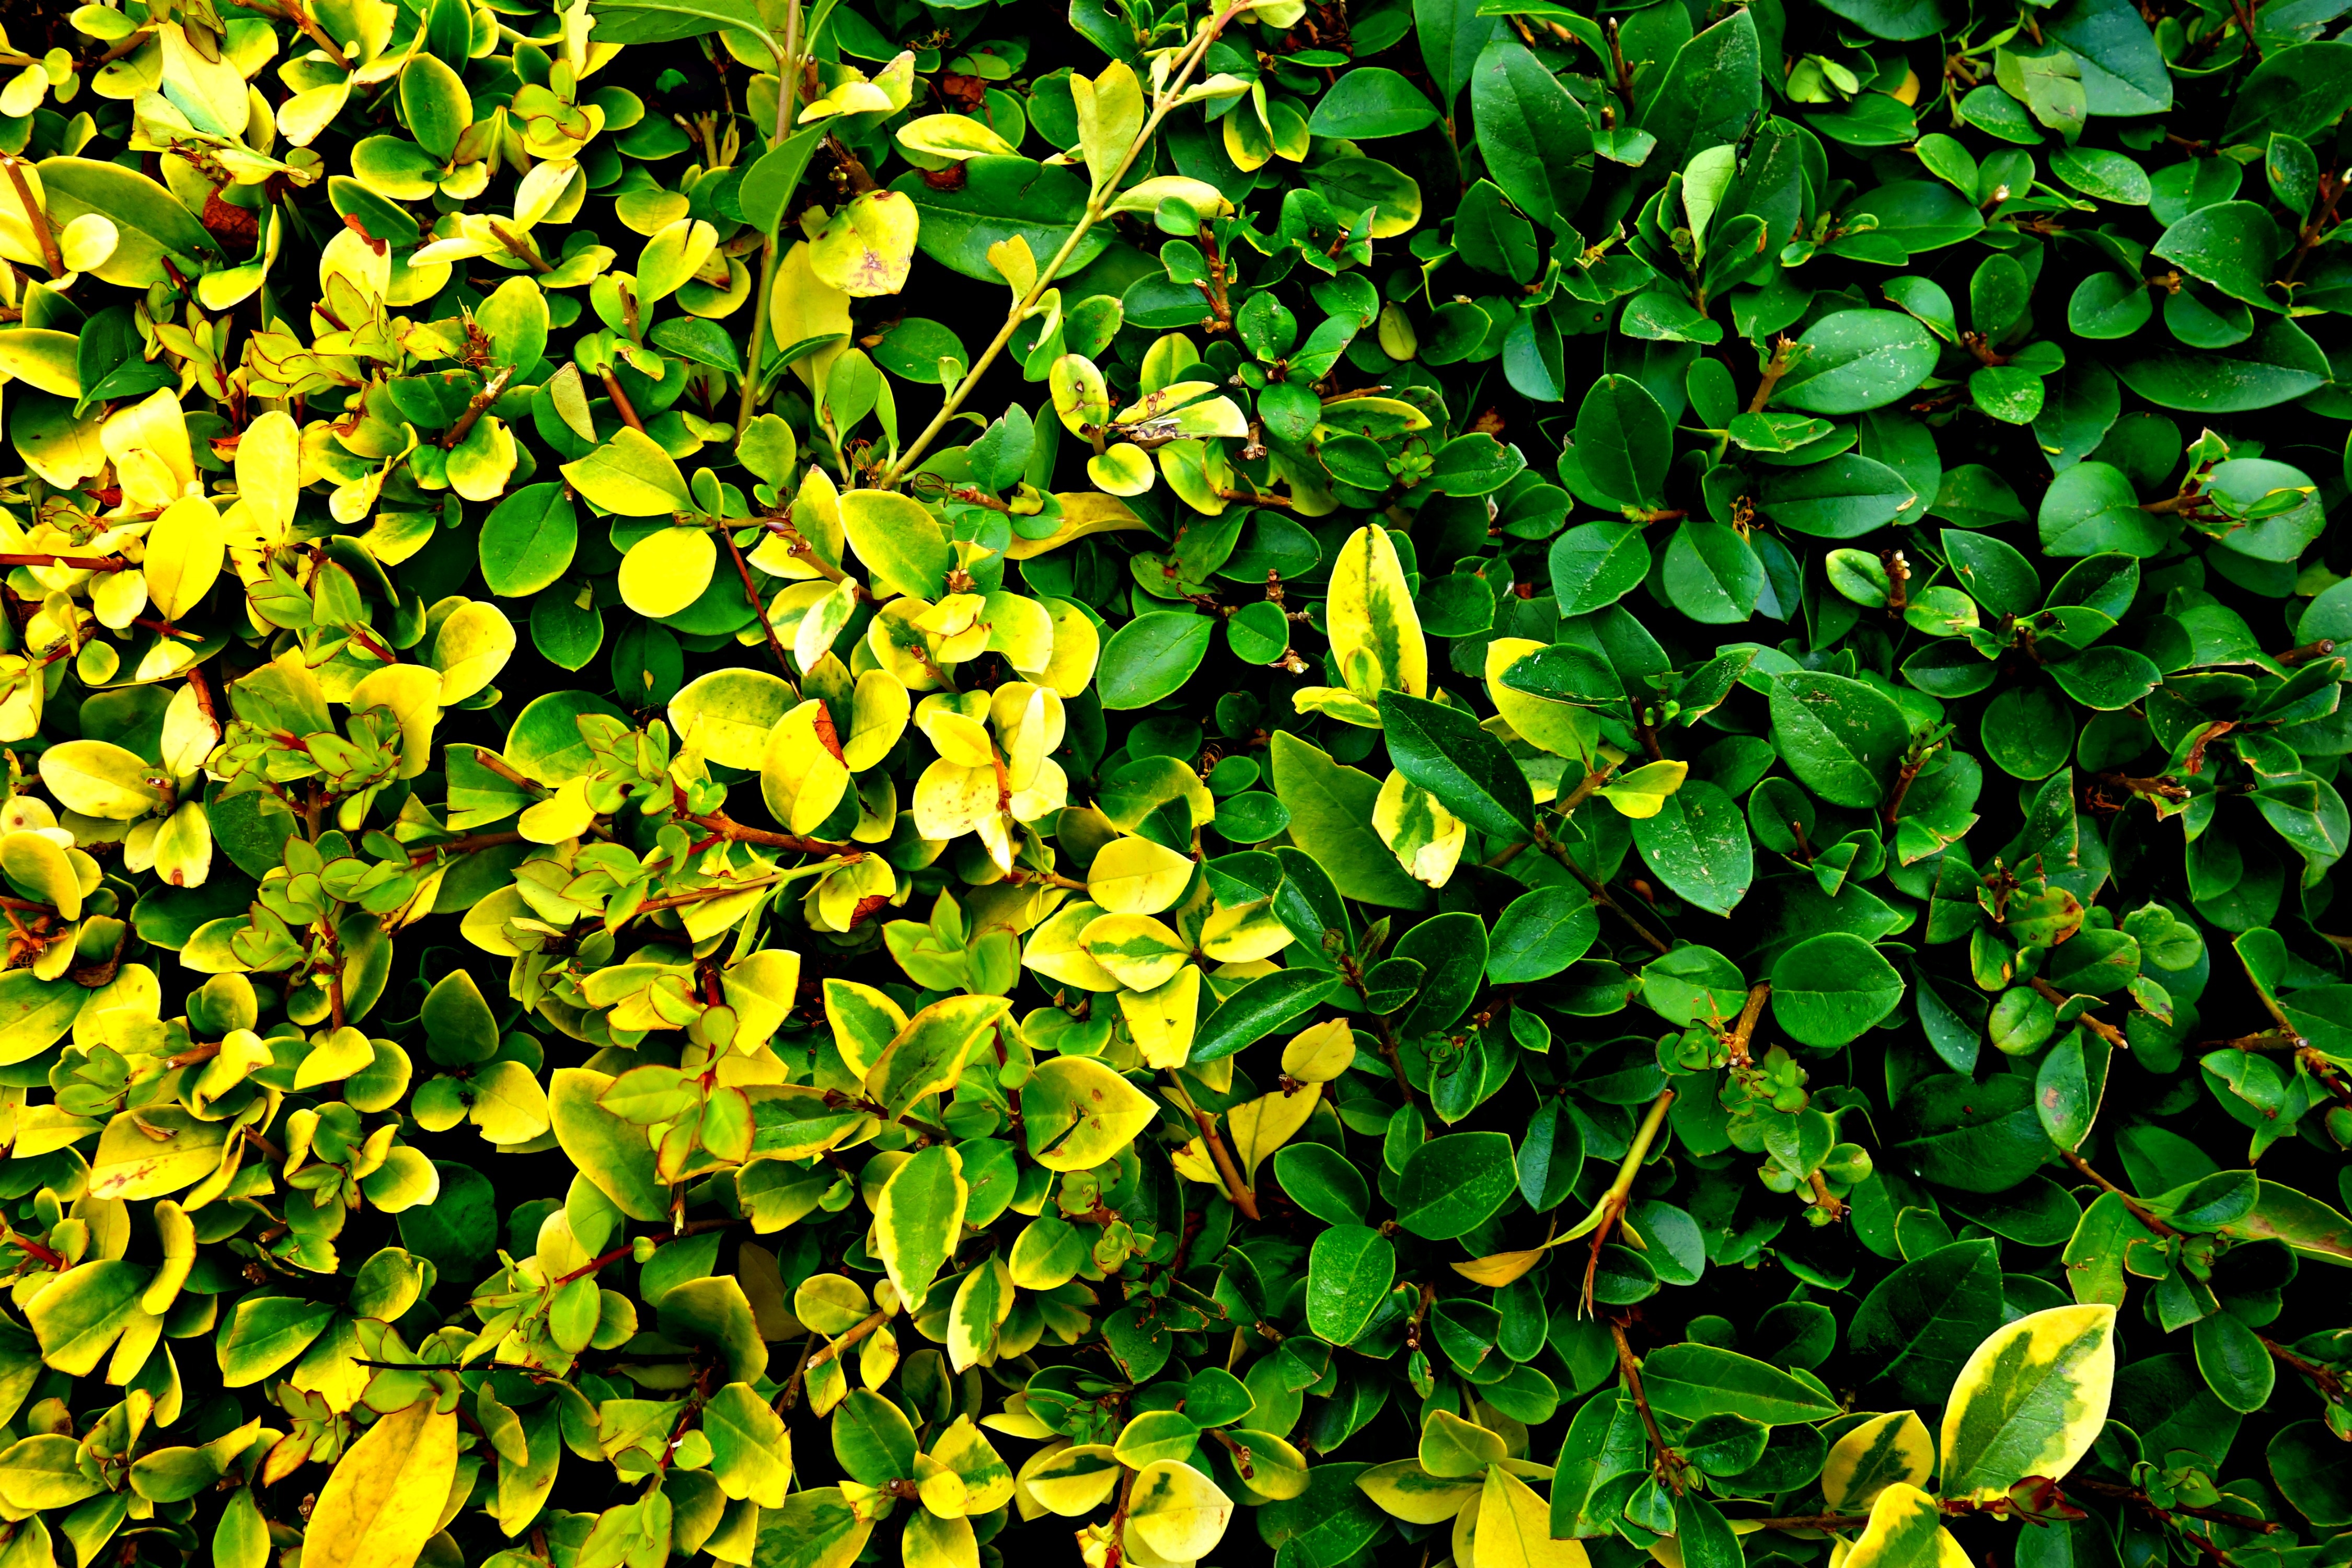
tree, grass, branch, structure, plant, leaf, flower, foliage, pattern, green, evergreen, botany, yellow, flora, shrub, ornamental, horticulture, border, shape, hedge, light green, flowering plant, dark green, clipped hedge, annual plant, woody plant, land plant